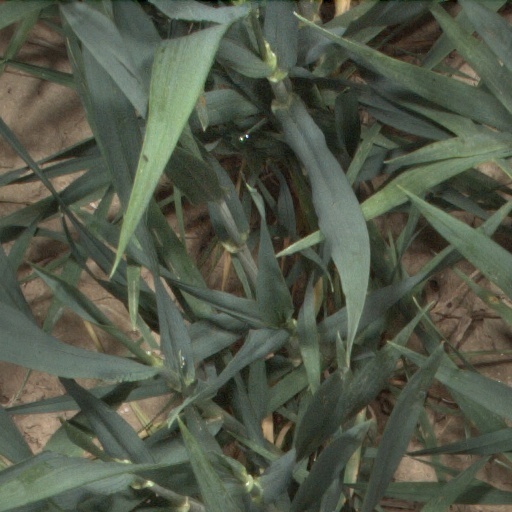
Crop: wheat